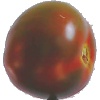
Label: Tomato Maroon 1